Radar display

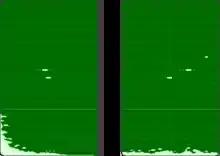
E-scope on the left and B-scope on the right. The E-scope shows two blips at slightly different altitudes, the top one being slightly closer as well. The B-scope shows three blips, the closest being head on, a second just to its right and slightly longer range, and a third near the right edge of the scanning pattern.

A B-scope or b-scan provides a 2-D "top down" representation of space, with the vertical axis typically representing range and the horizontal axis azimuth (angle). The B-scope's display represented a horizontal "slice" of the airspace on both sides of the aircraft out to the tracking angles of the radar. B-scope displays were common in airborne radars in the 1950s and 60s, which were mechanically scanned from side to side, and sometimes up and down as well.